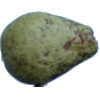
Label: Pear Stone 1